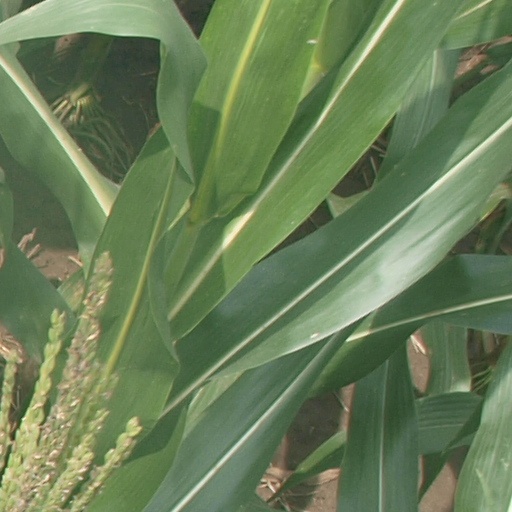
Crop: maize; corn